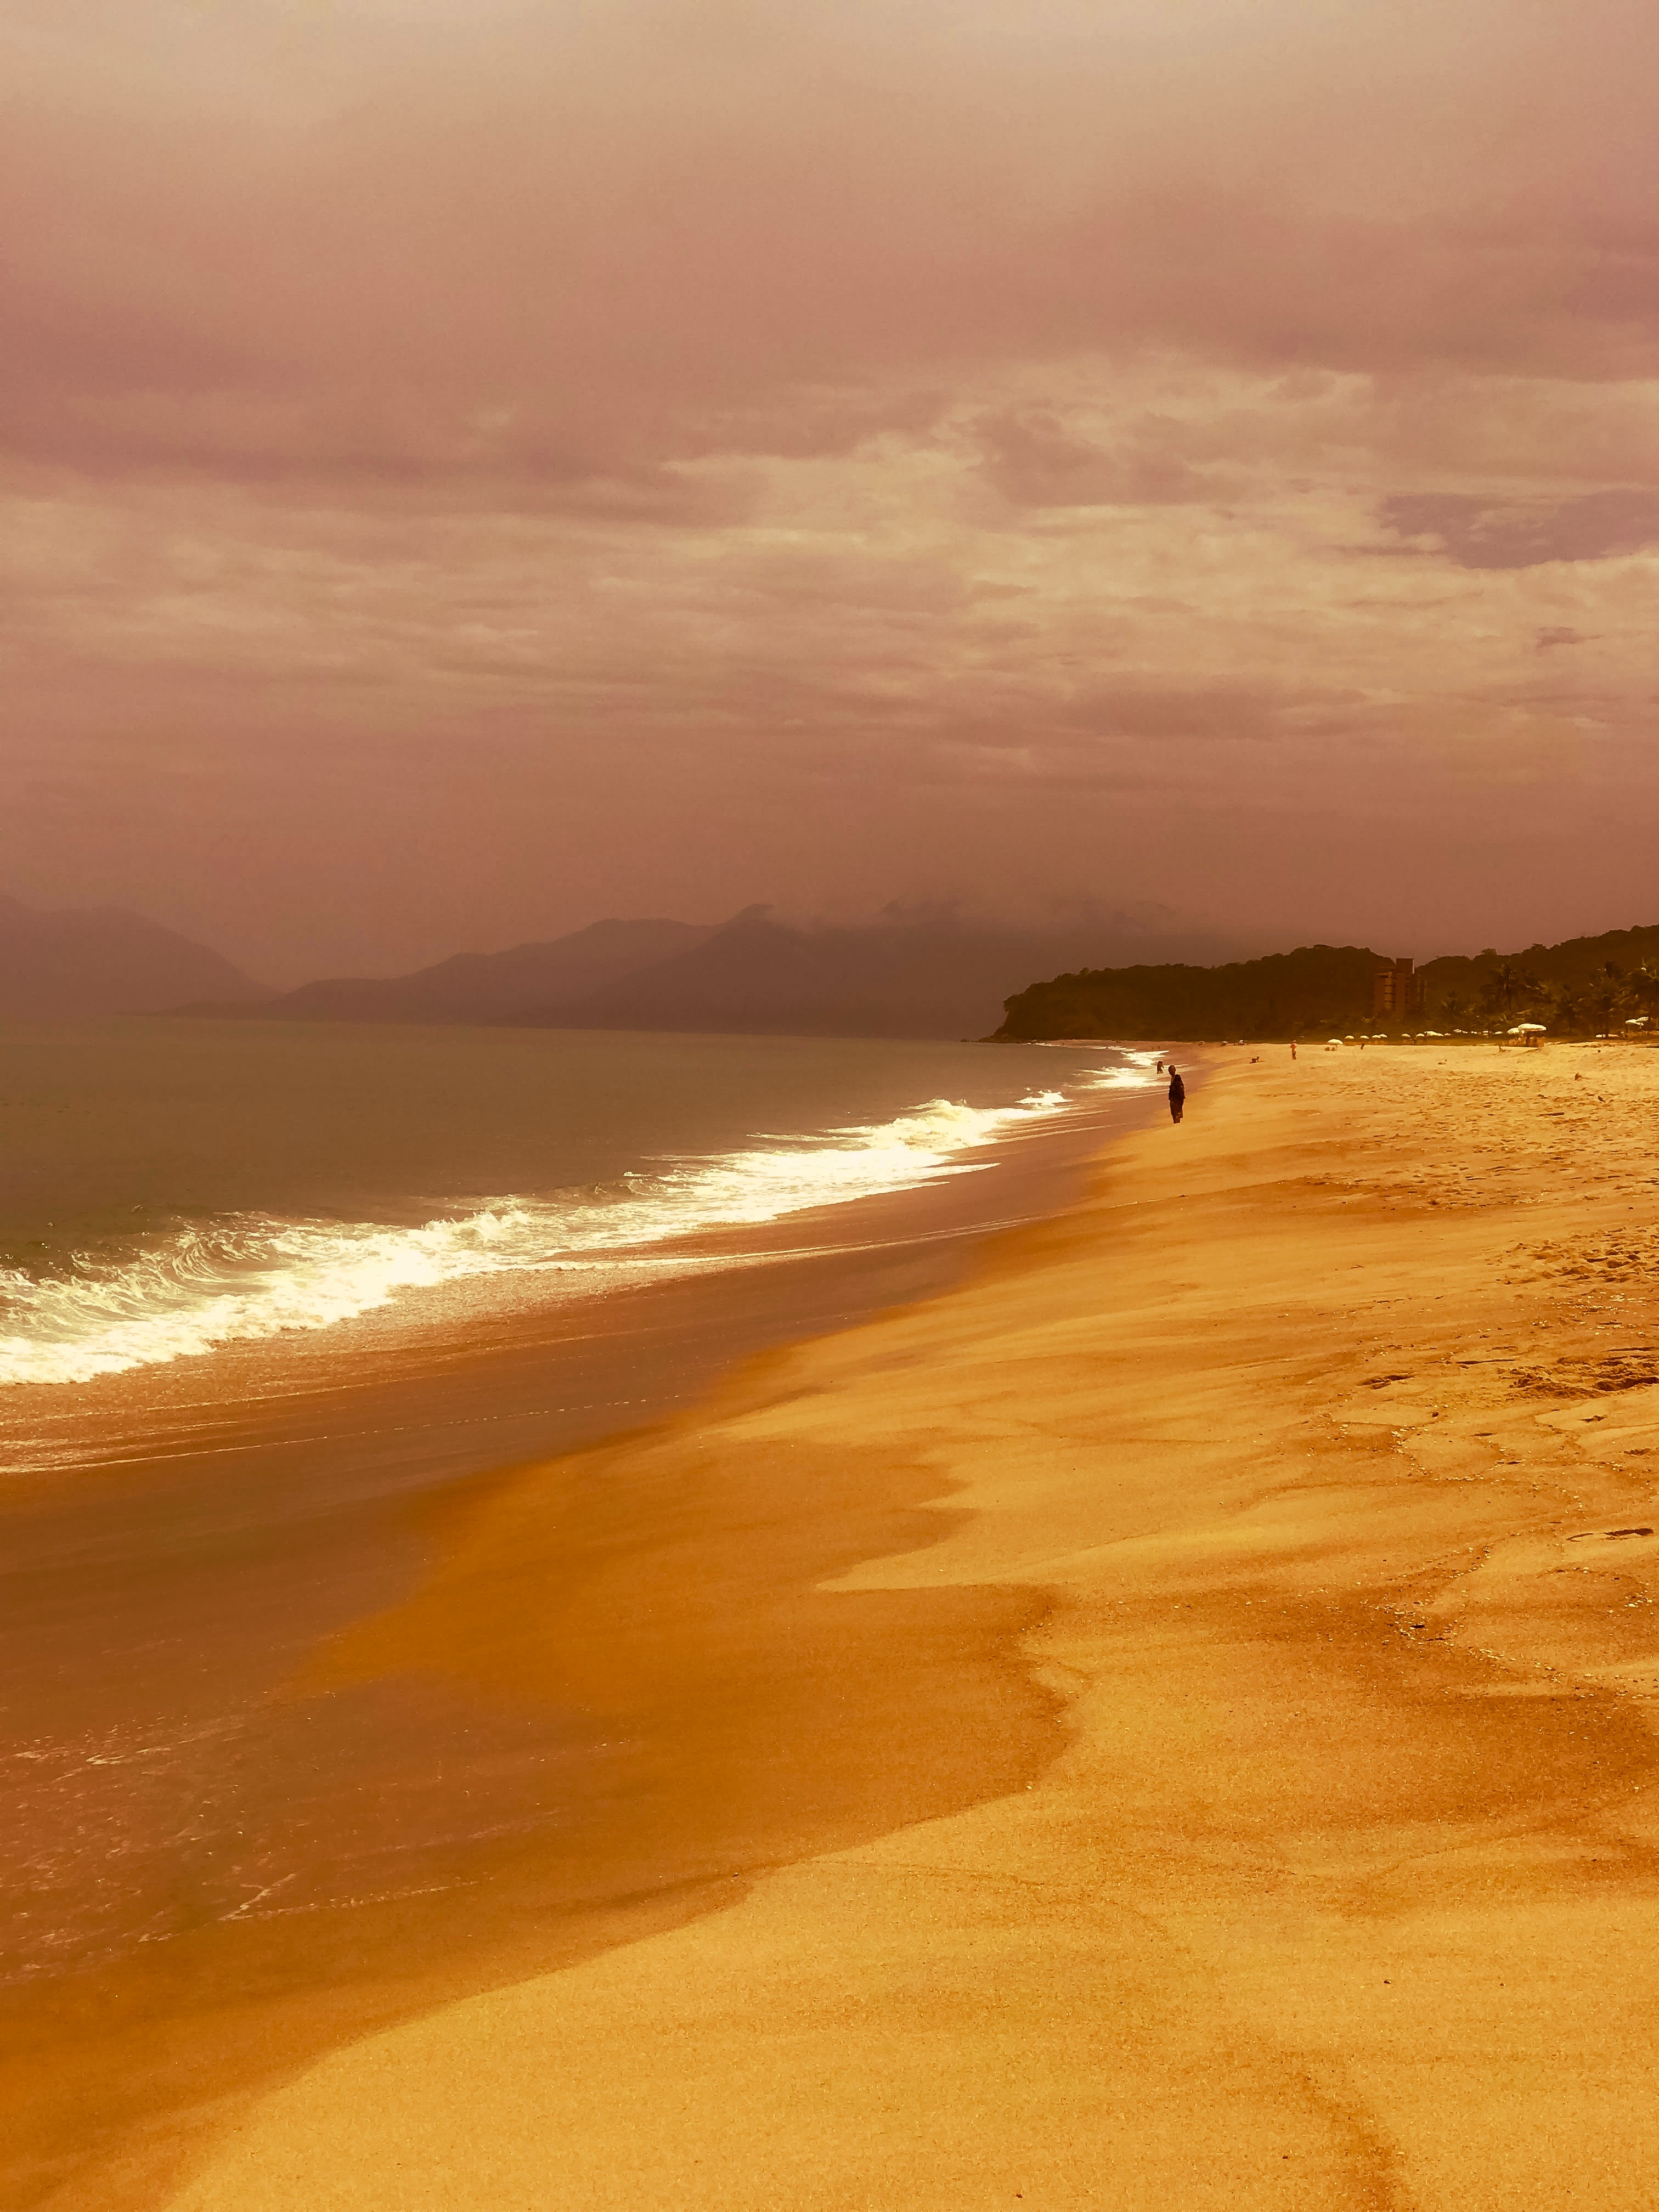
natural, water, cloud, sky, atmosphere, afterglow, amber, orange, coastal and oceanic landforms, sunset, sunrise, beach, dusk, natural landscape, landscape, horizon, wind wave, red sky at morning, calm, sun, shore, headland, sand, cumulus, tree, wave, wood, coast, dawn, evening, ocean, astronomical object, tropics, reflection, bay, sound, rock, tide, cape, hill, sea, singing sand, mountain